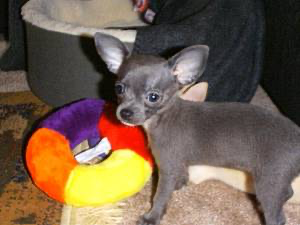
Animal: dog
Breed: chihuahua